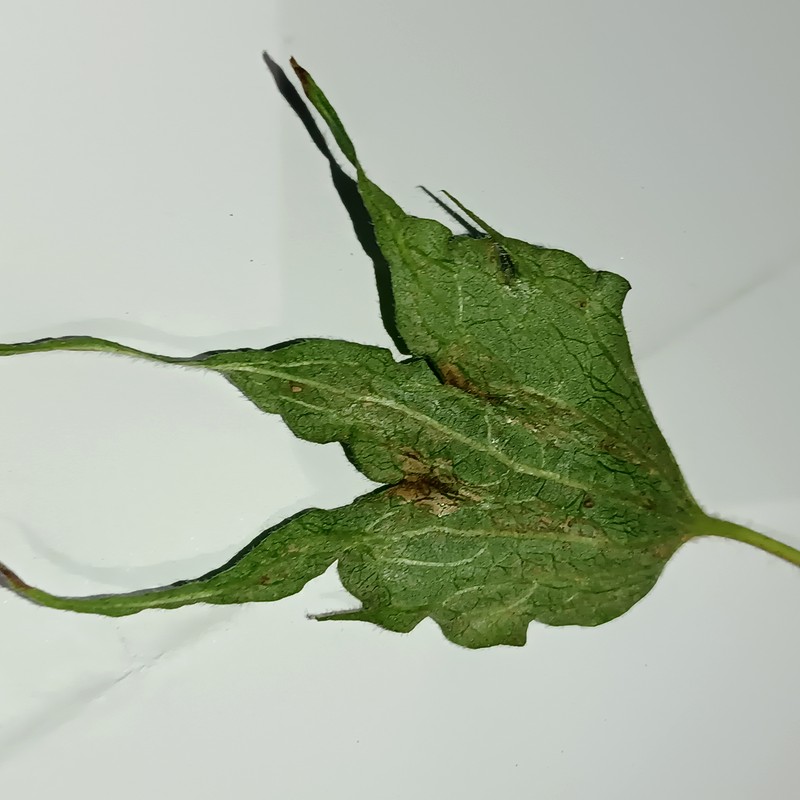
Label: Herbicide Growth Damage